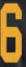
Number: 6